Batuhan Karadeniz

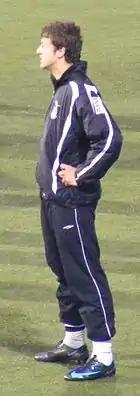
Karadeniz, at the age of 17, in 2008 while playing professional level at Beşiktaş

Karadeniz was regarded as a prospect player, scoring 226 goals in 86 matches at youth levels. His youth performance pulled attention of various clubs across European leagues.